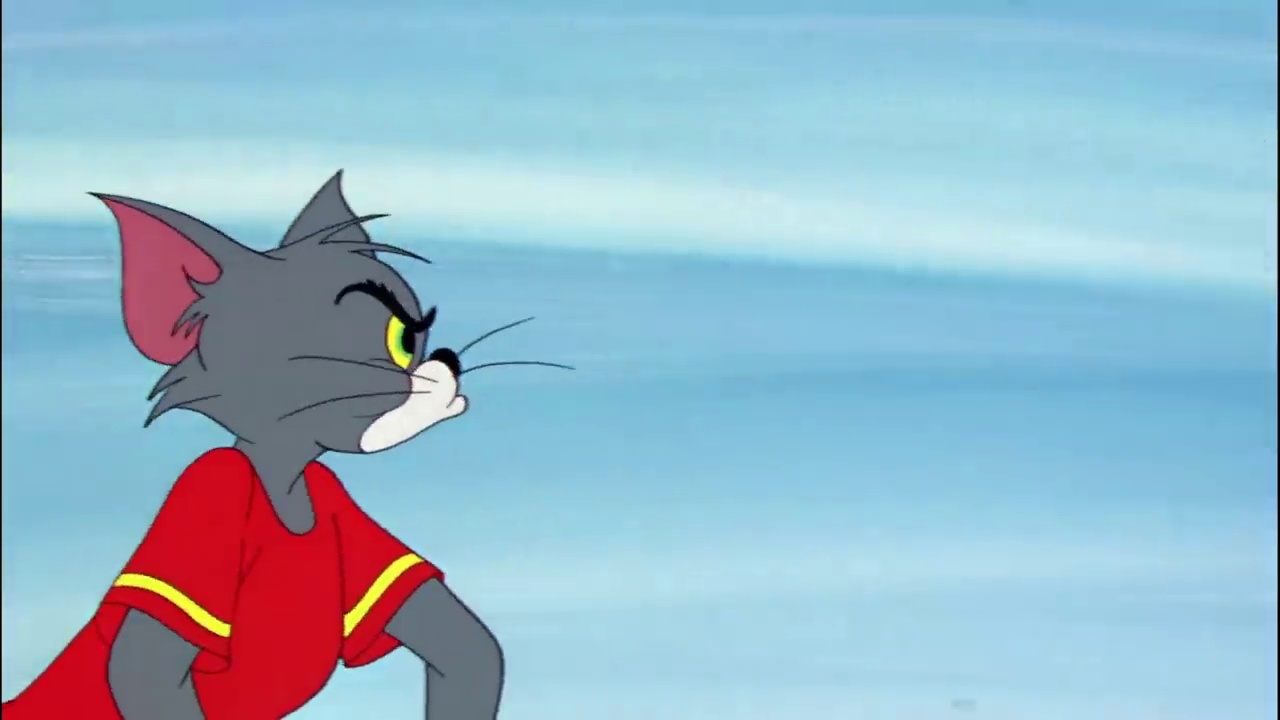
Portrait style: Cartoon Portrait